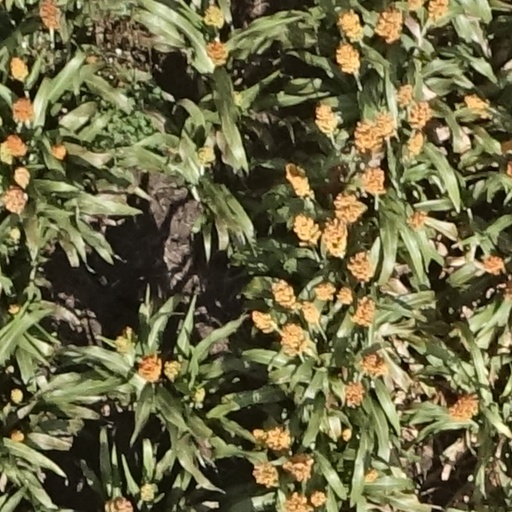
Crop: sorghum